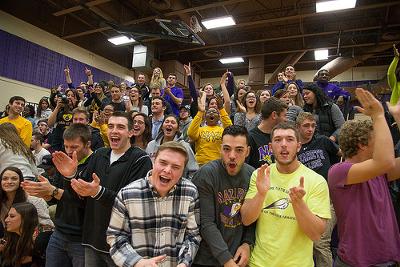
回答: 「ヒュ~!」「ポケットから便利な道具を!?」「こいつはクレイジーだぜ!」